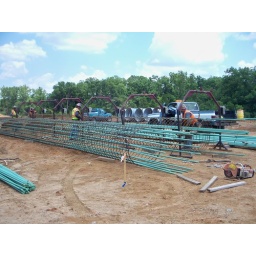
Tying Steel in the 100degree weather, its just like the beach except there is no water